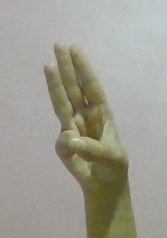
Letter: thaa